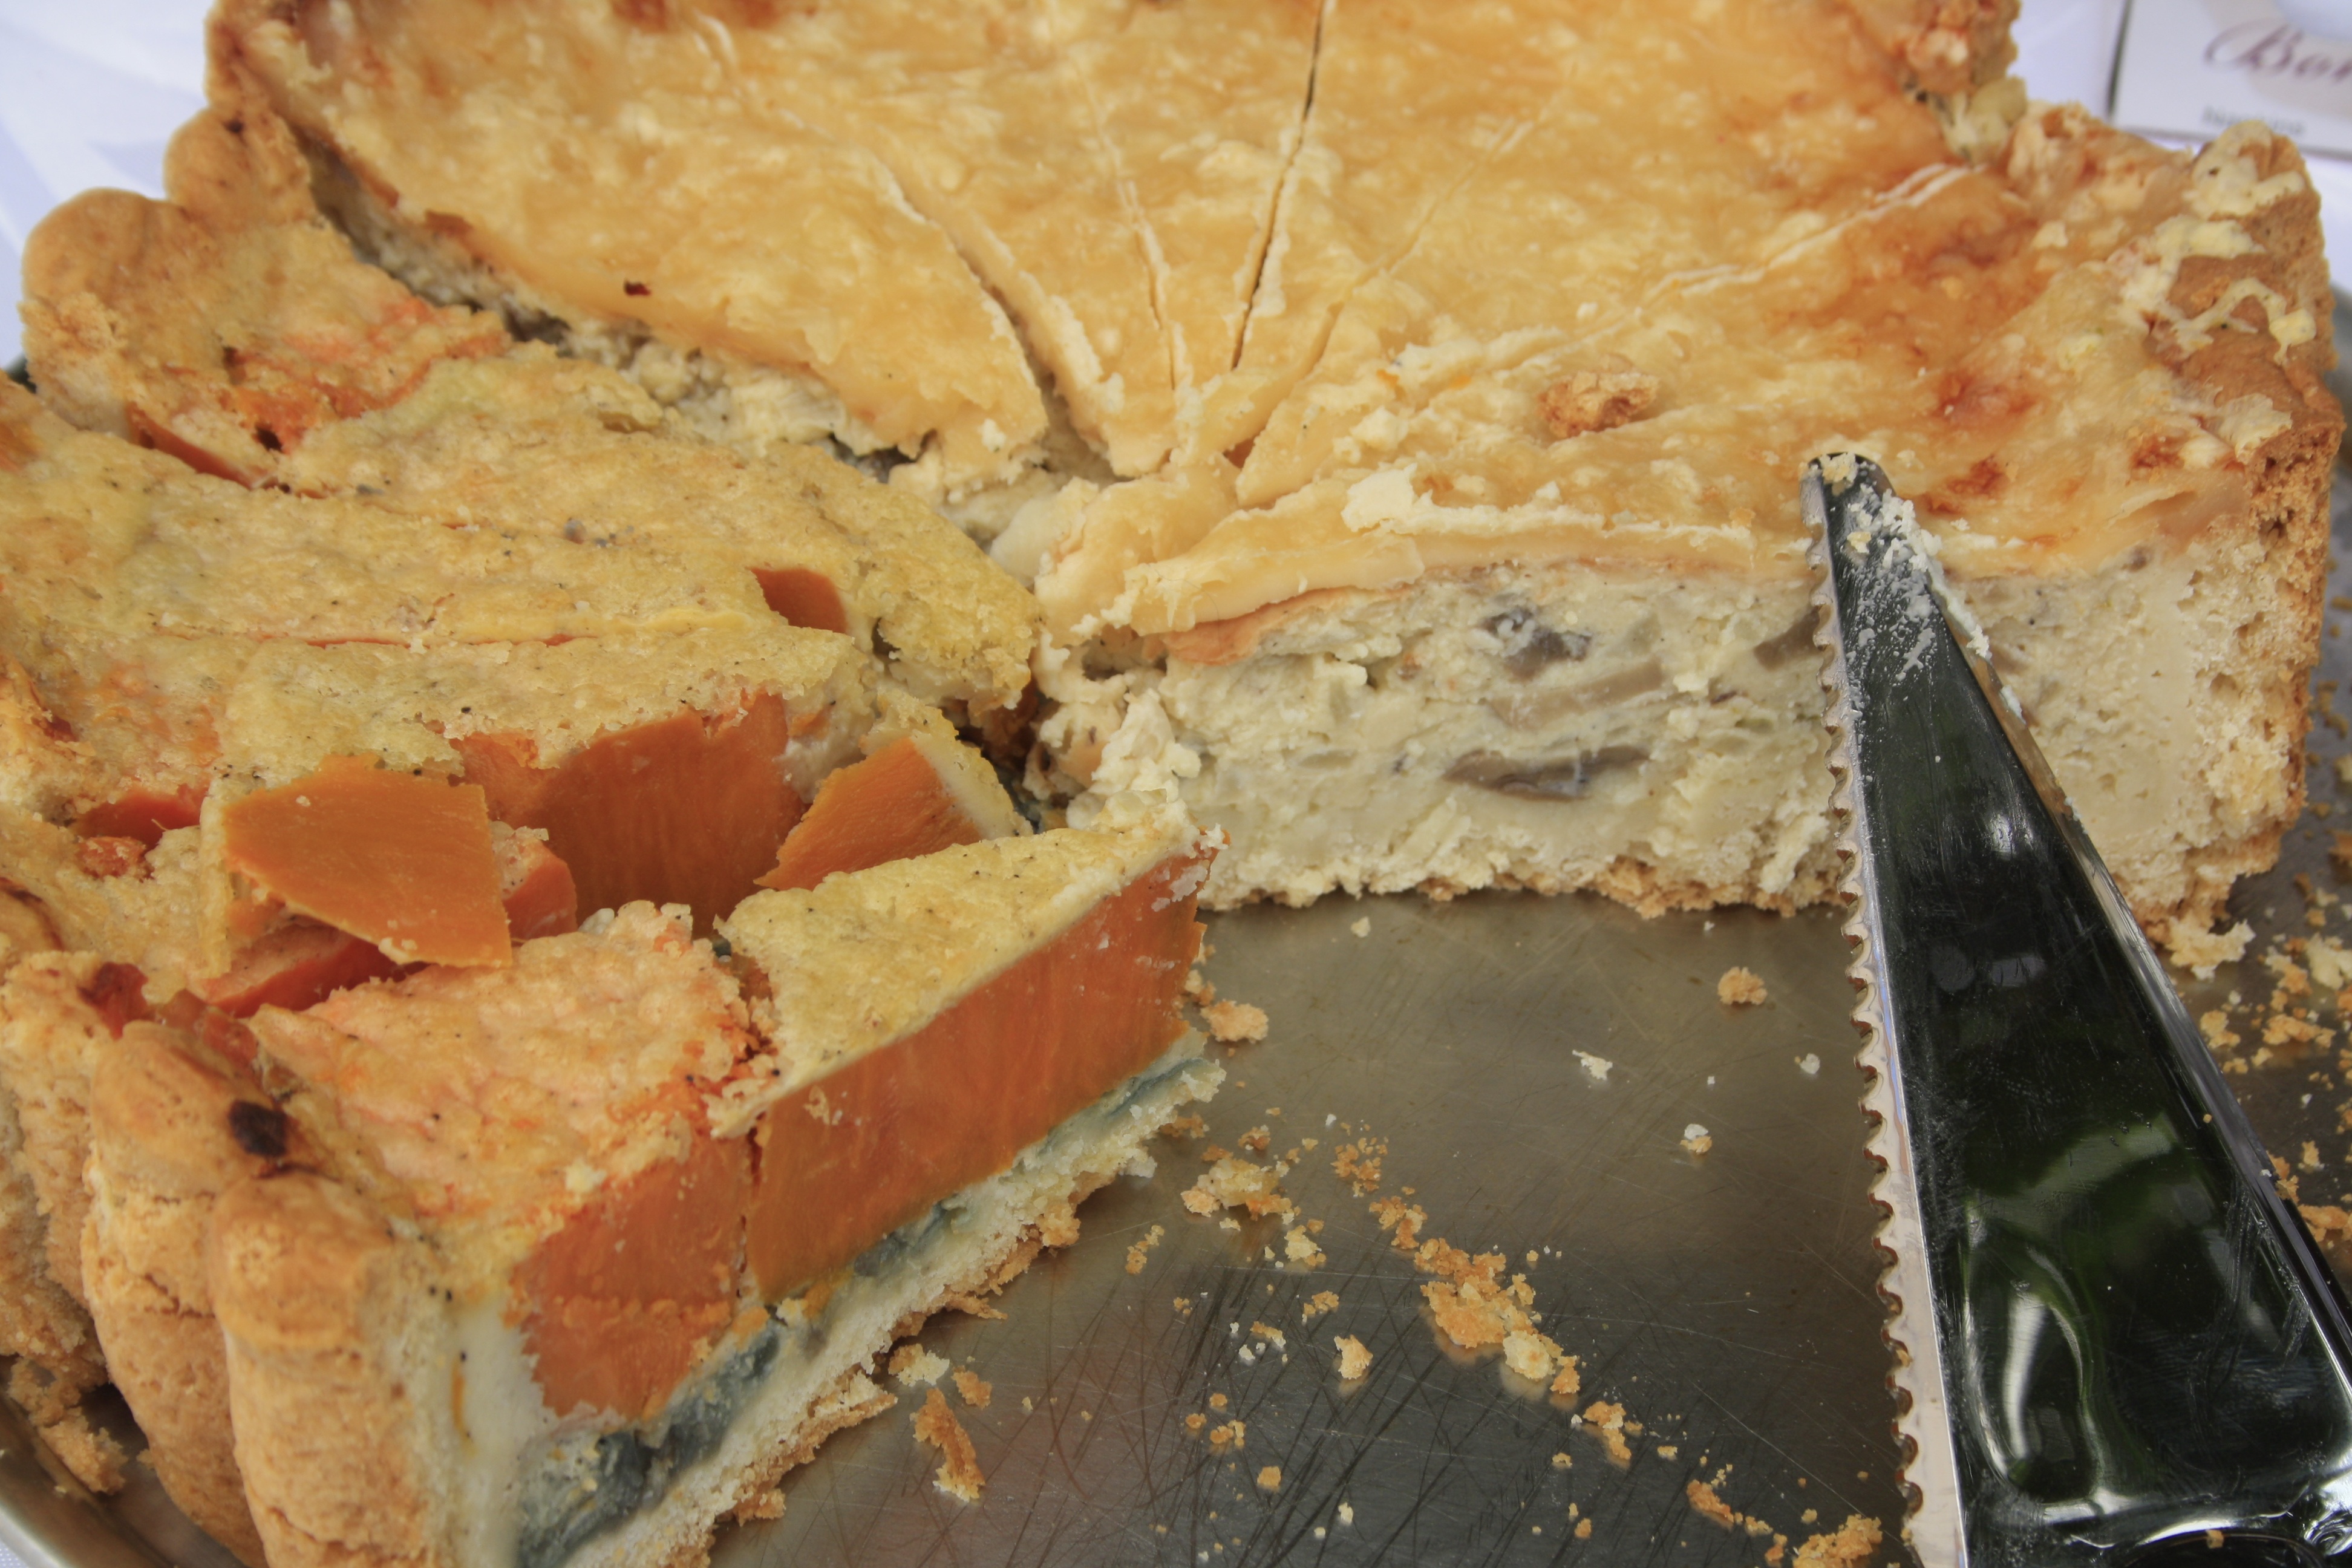
dish, meal, food, produce, baking, dessert, cuisine, delicious, bread, pie, baked goods, beer bread, grass family, focaccia